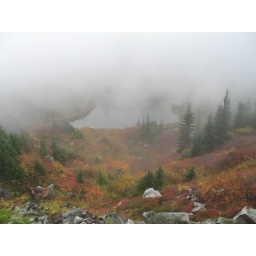
An anonymous mountain lake in the fog